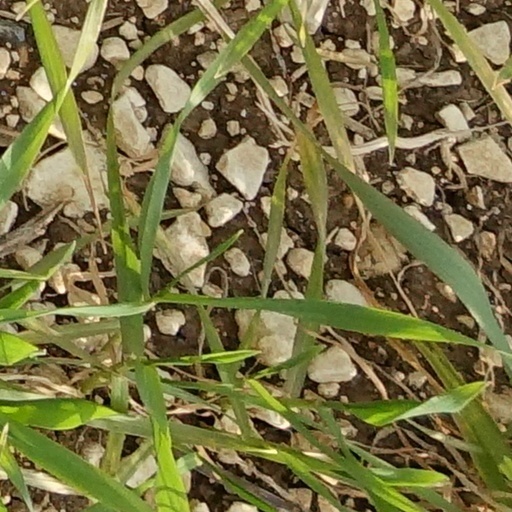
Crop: wheat